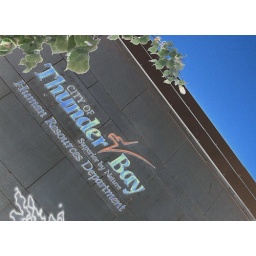
A colour photo layered over a black and white one at 88% opacity with a negation filter in Paint.Net